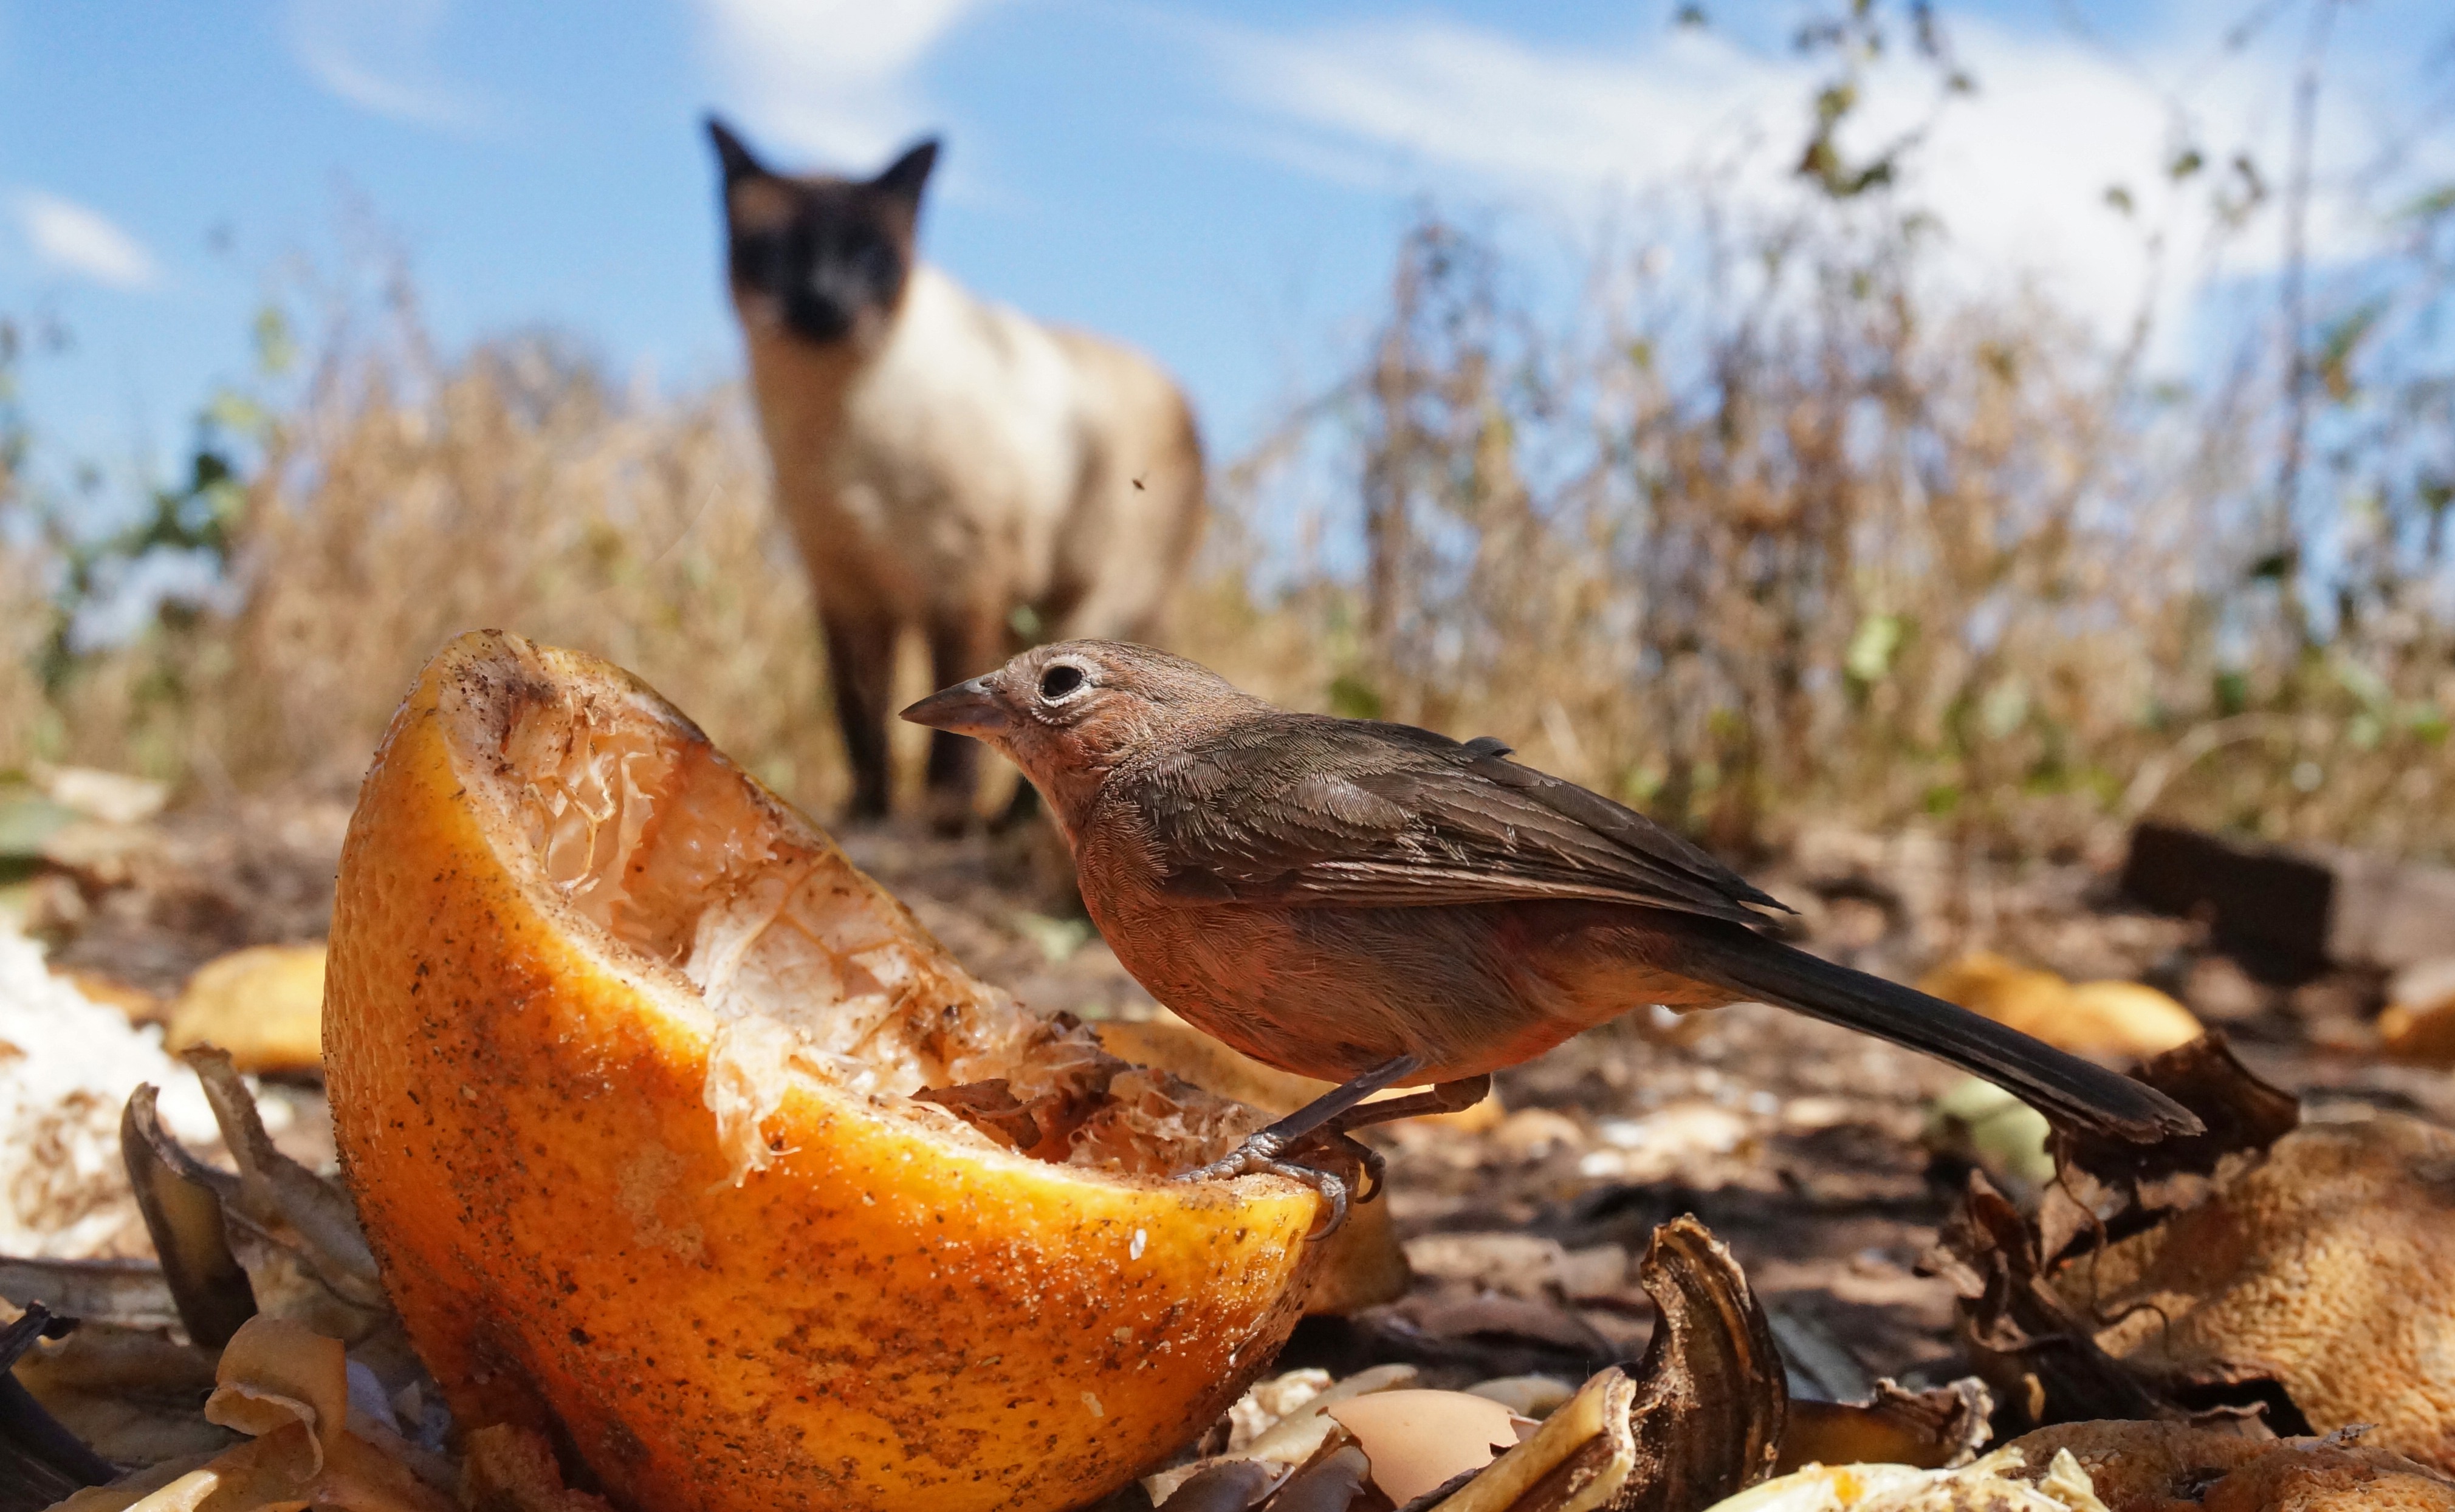
nature, bird, wildlife, cat, autumn, fauna, hunt, sparrow, risk, prey, old world flycatcher, sneak up on, perching bird